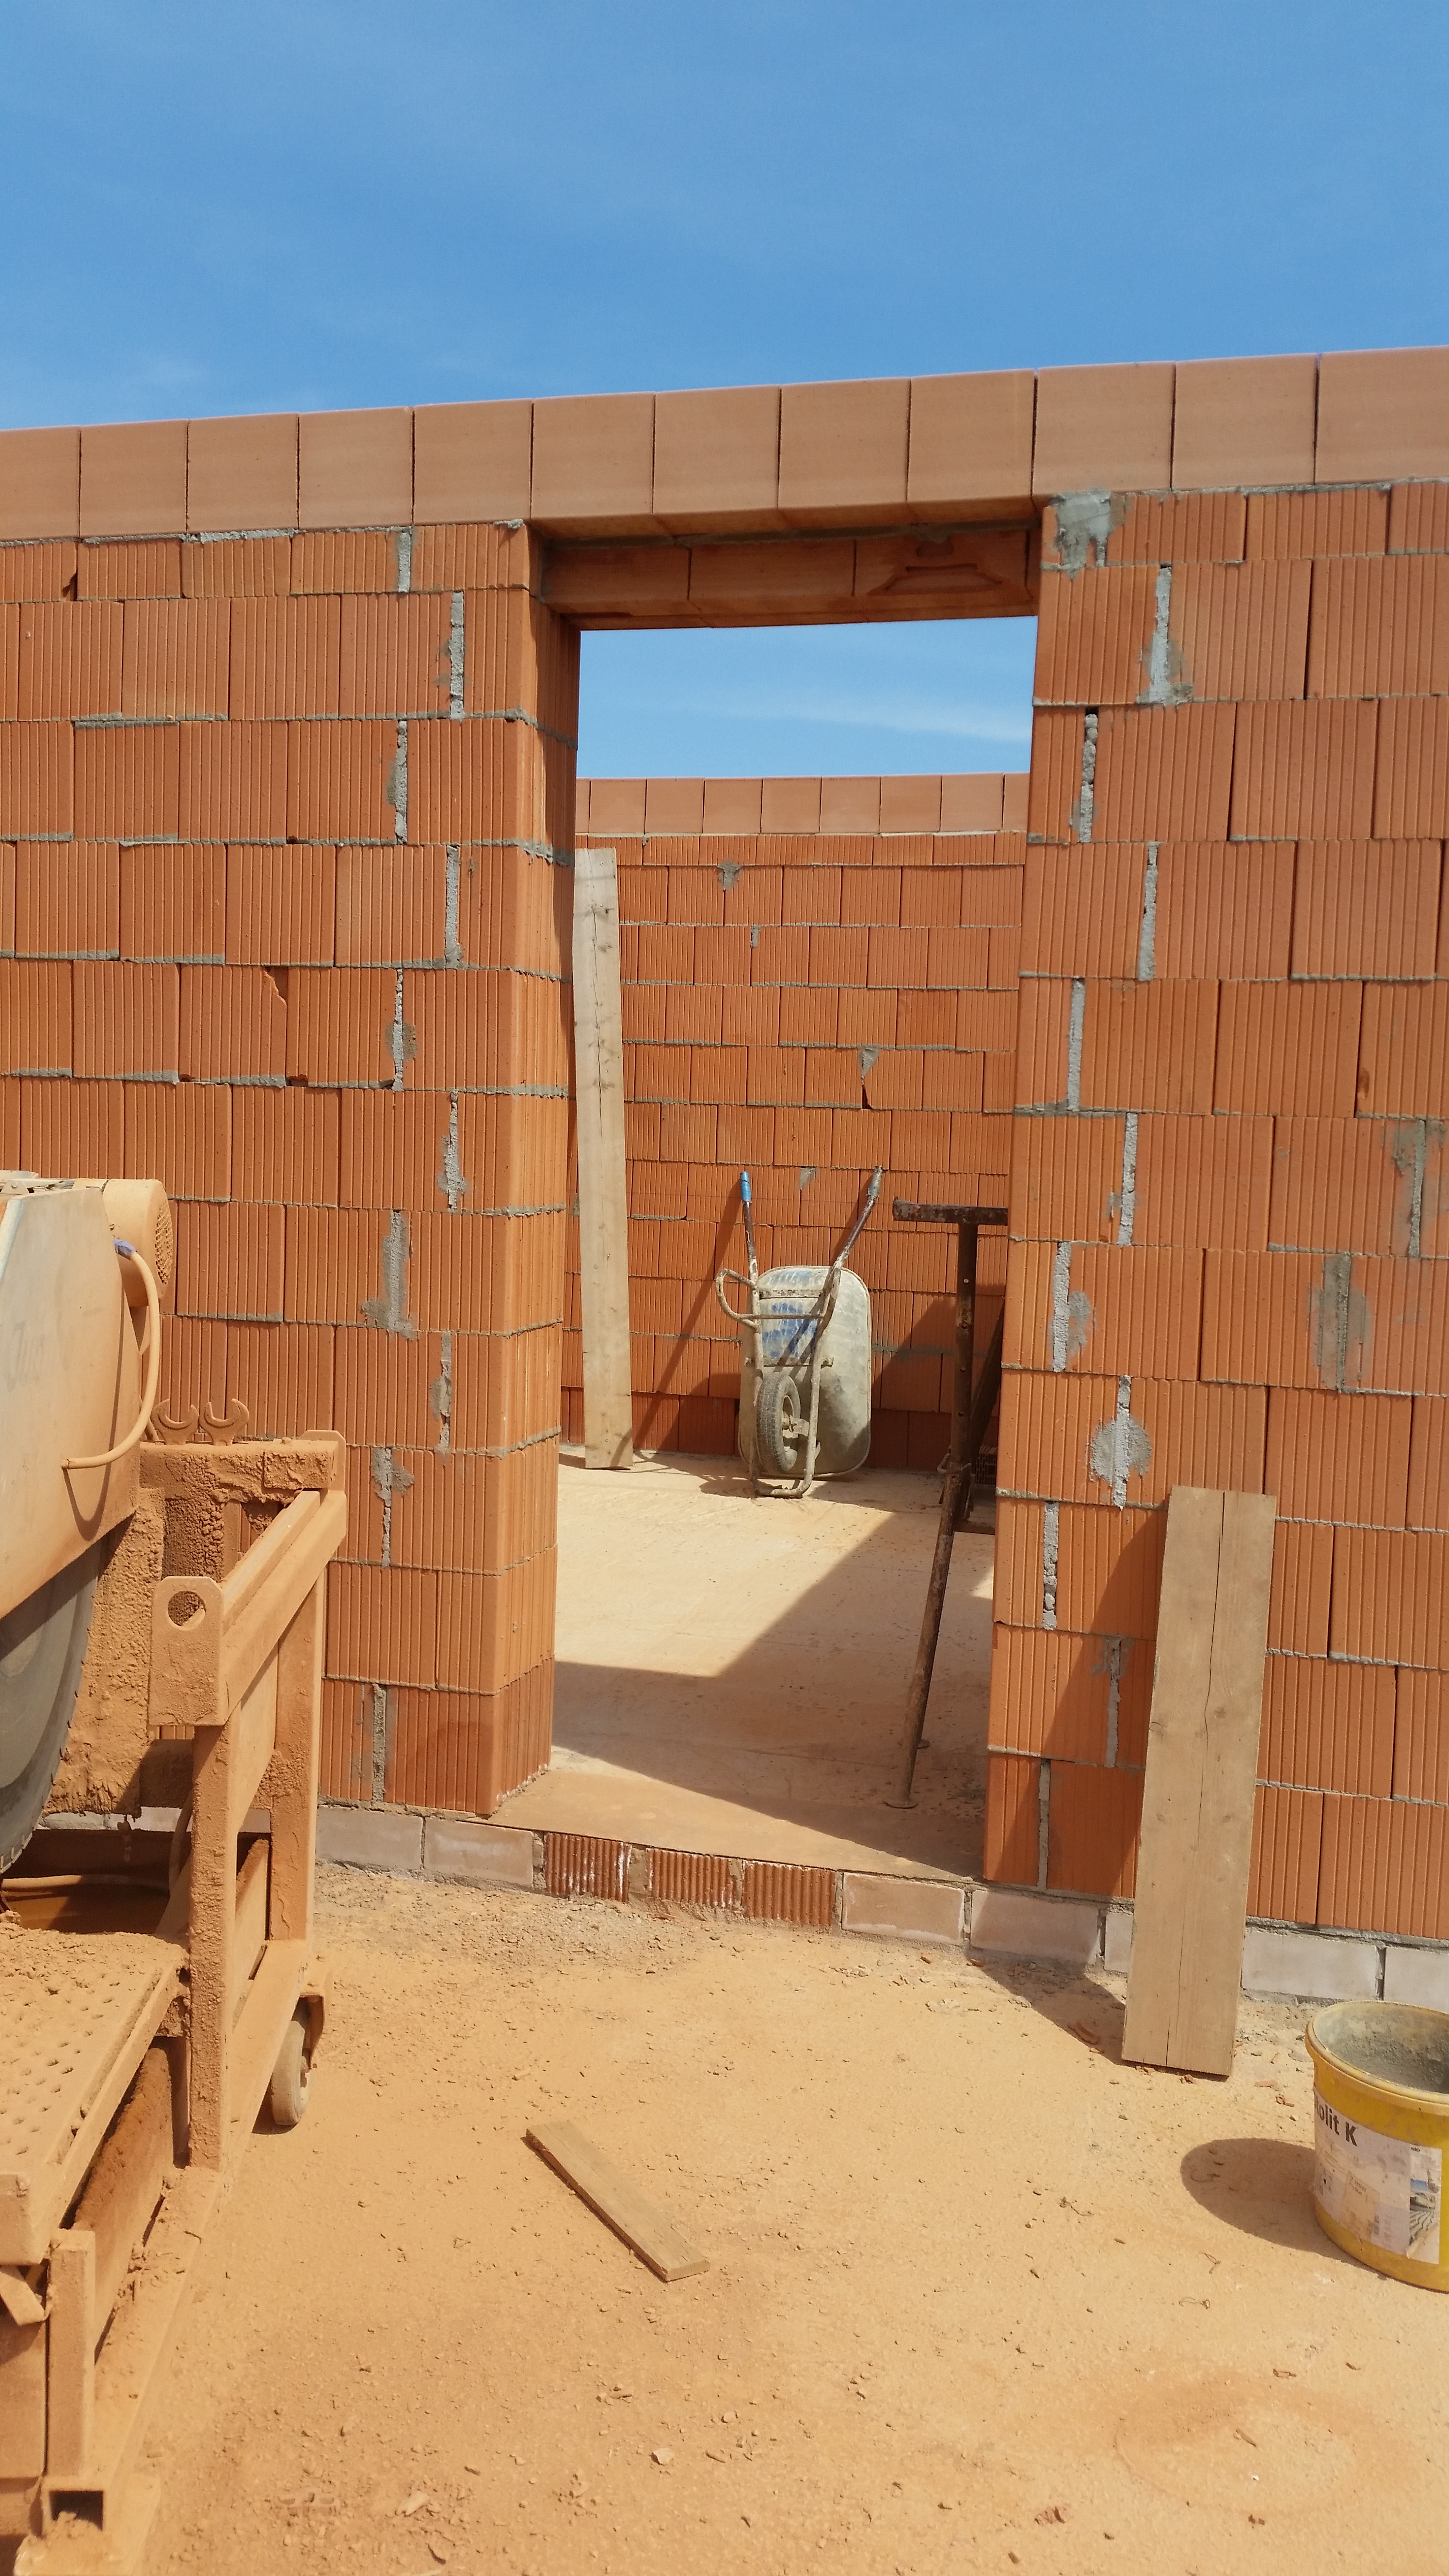
wood, house, home, wall, construction, facade, property, brick, site, brickwork, house construction, bricklayer